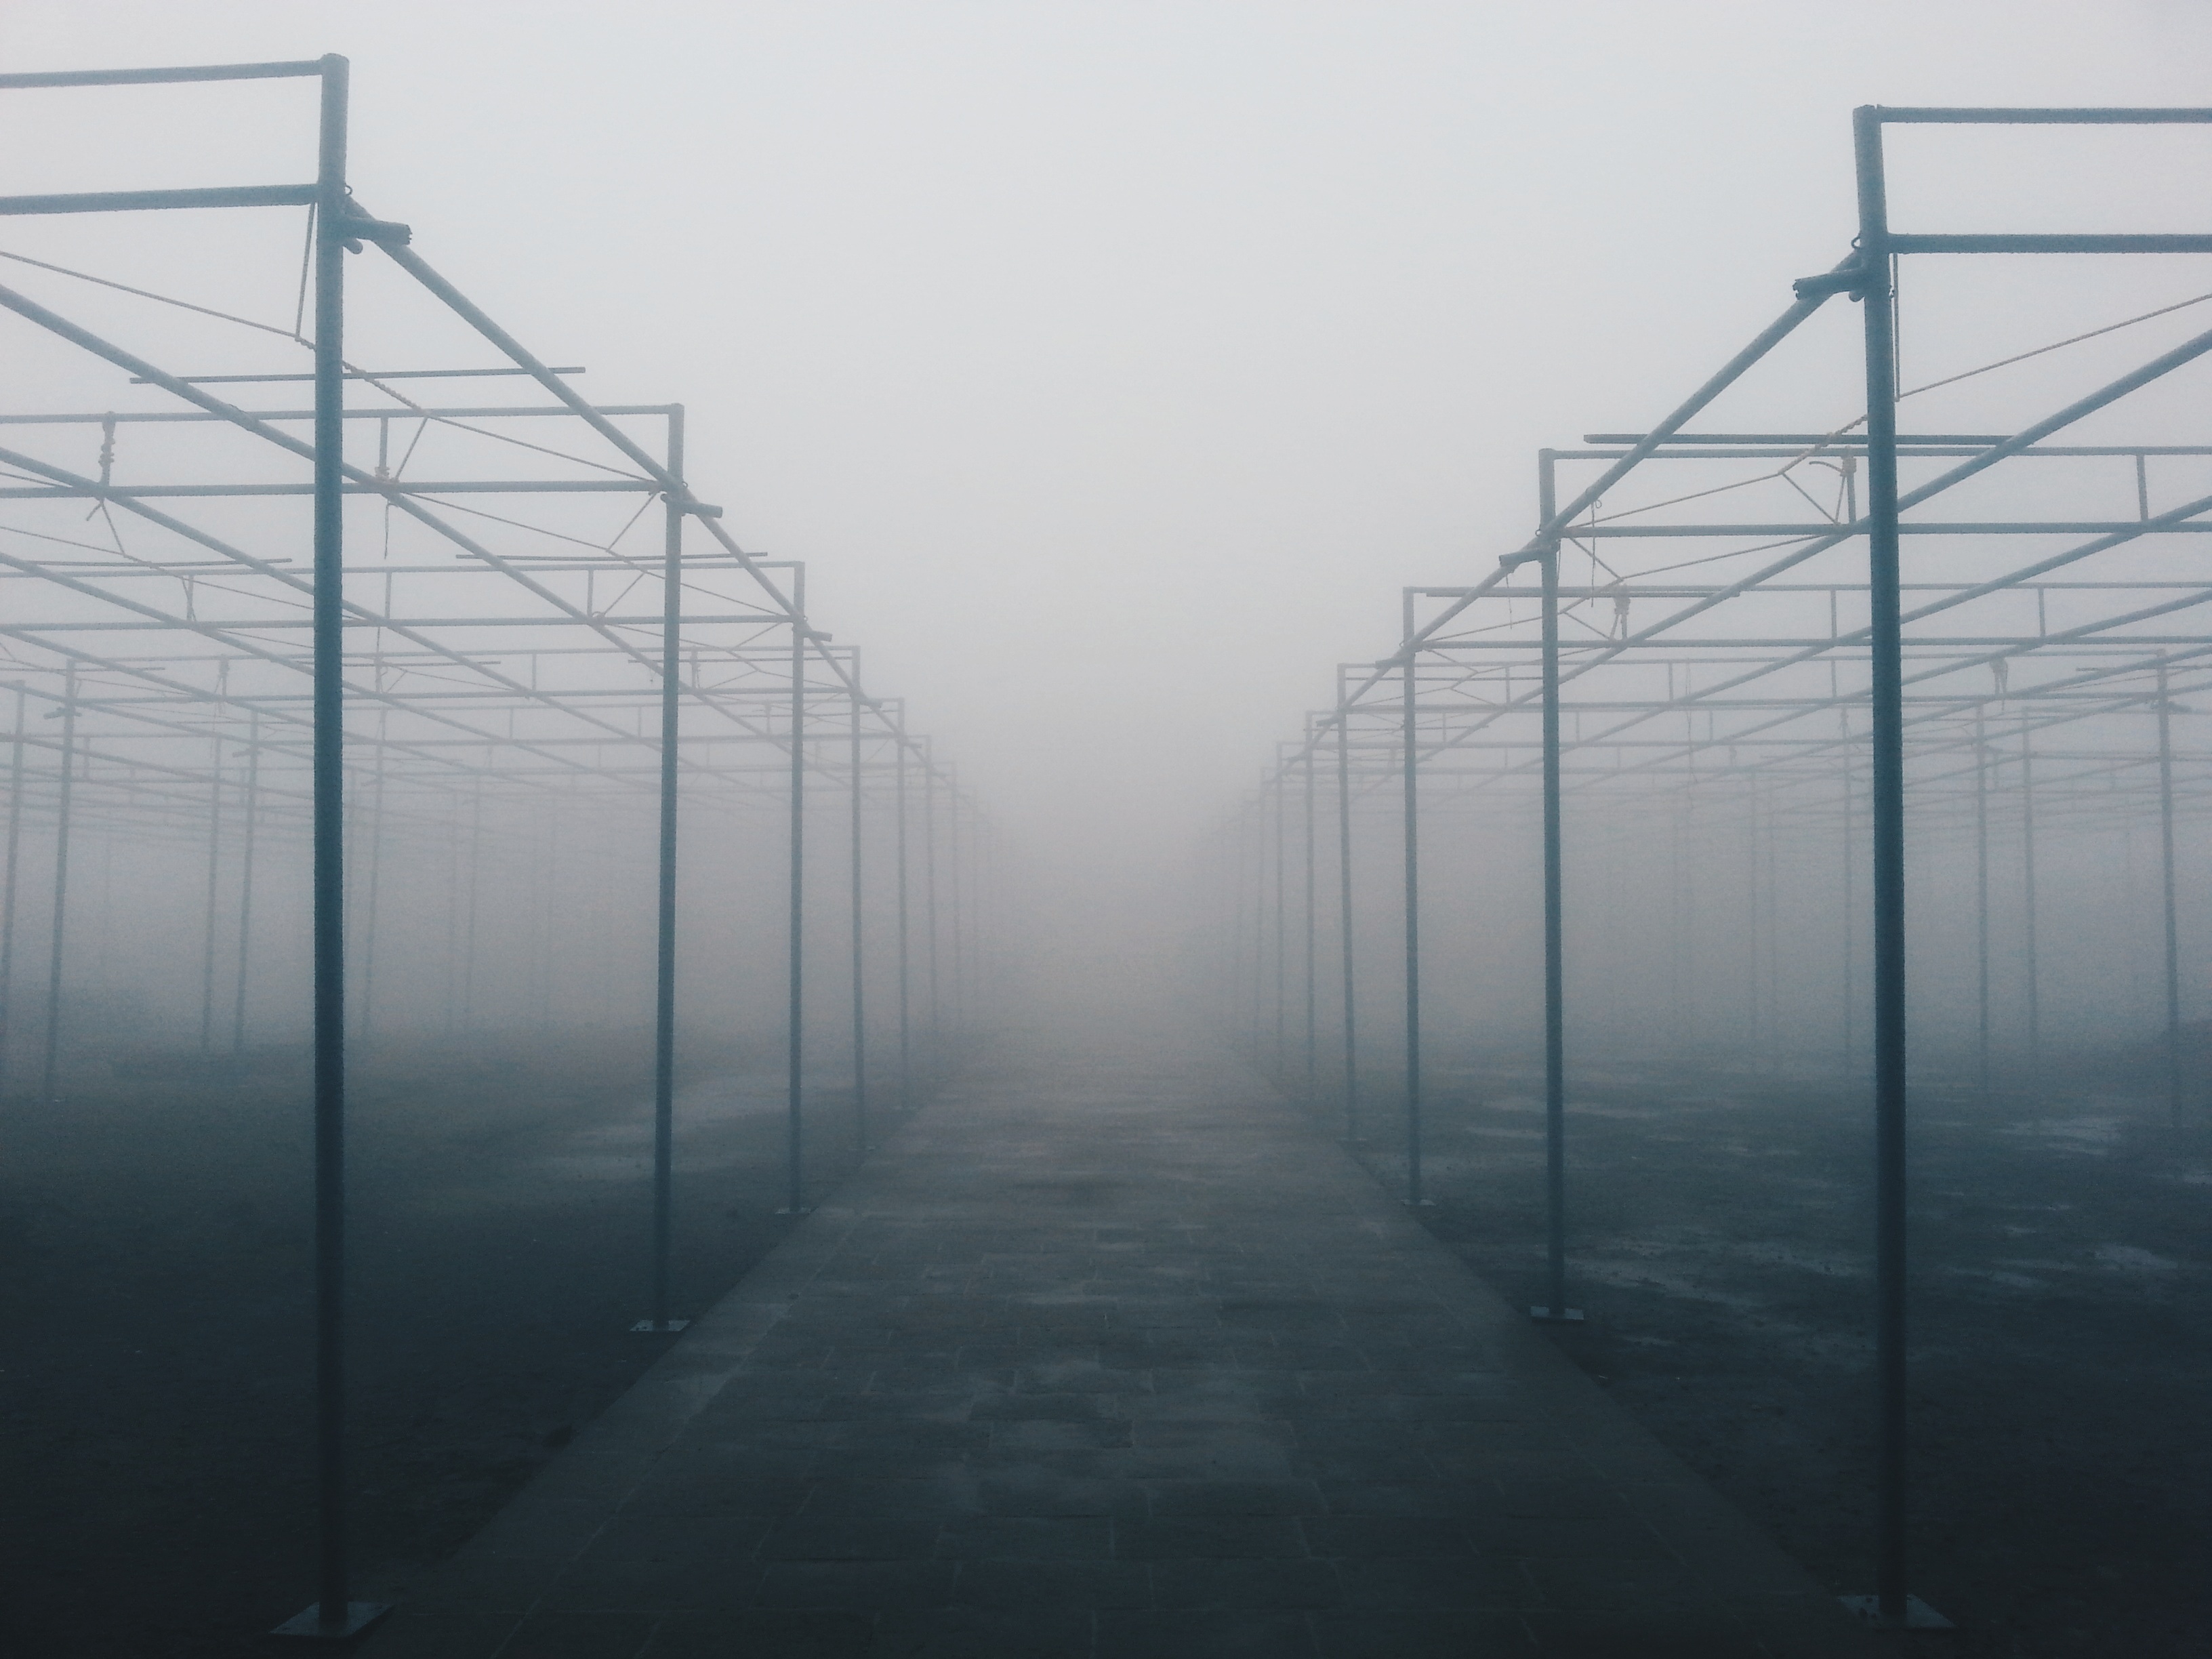
light, cloud, structure, fog, mist, sunlight, morning, atmosphere, line, weather, haze, misty, symmetry, shape, freezing, atmospheric phenomenon